Geodesy

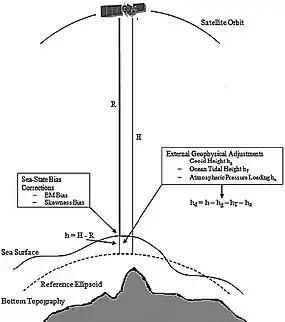
Height measurement using satellite altimetry

In geodetic applications like surveying and mapping, two general types of coordinate systems in the plane are in use: